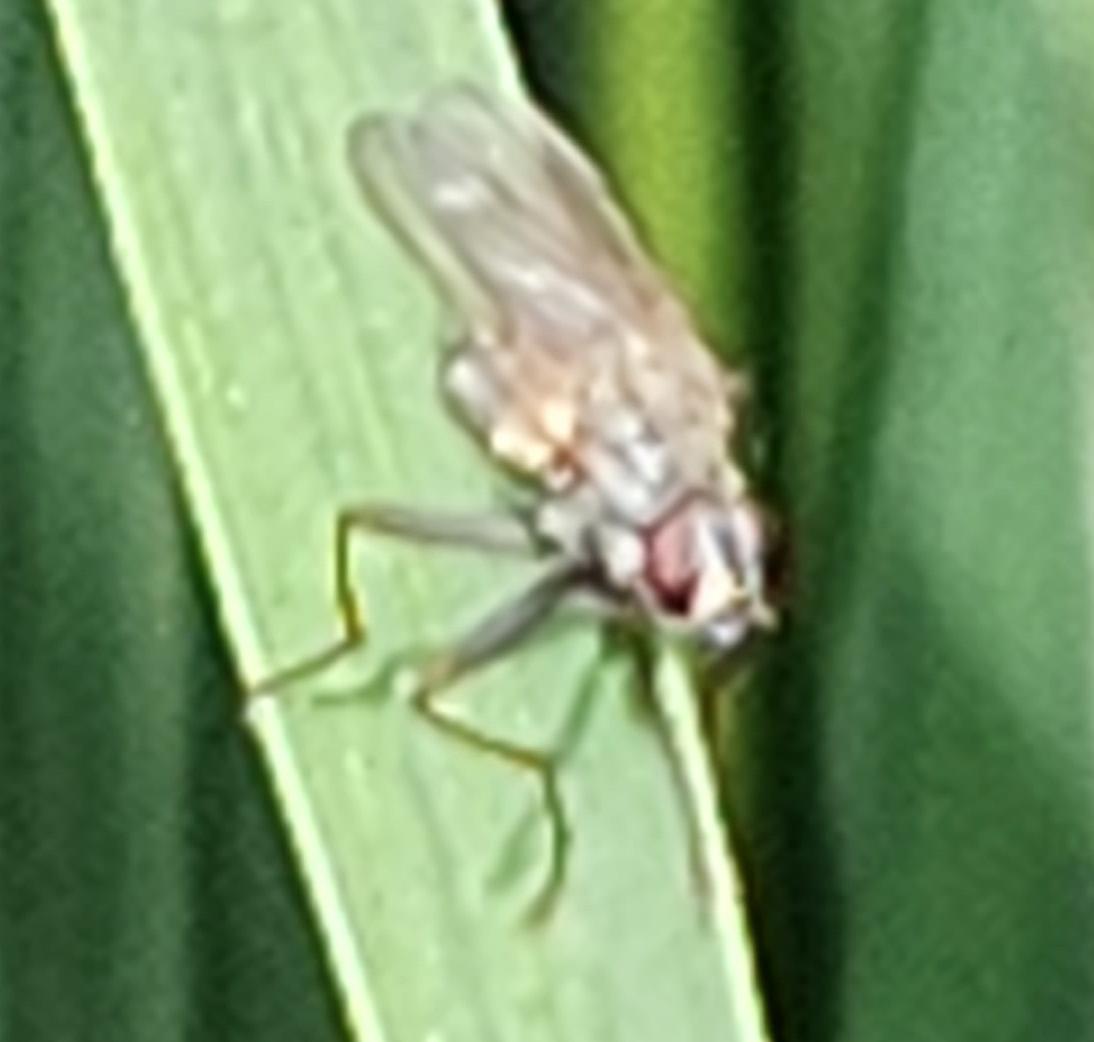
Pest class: predators